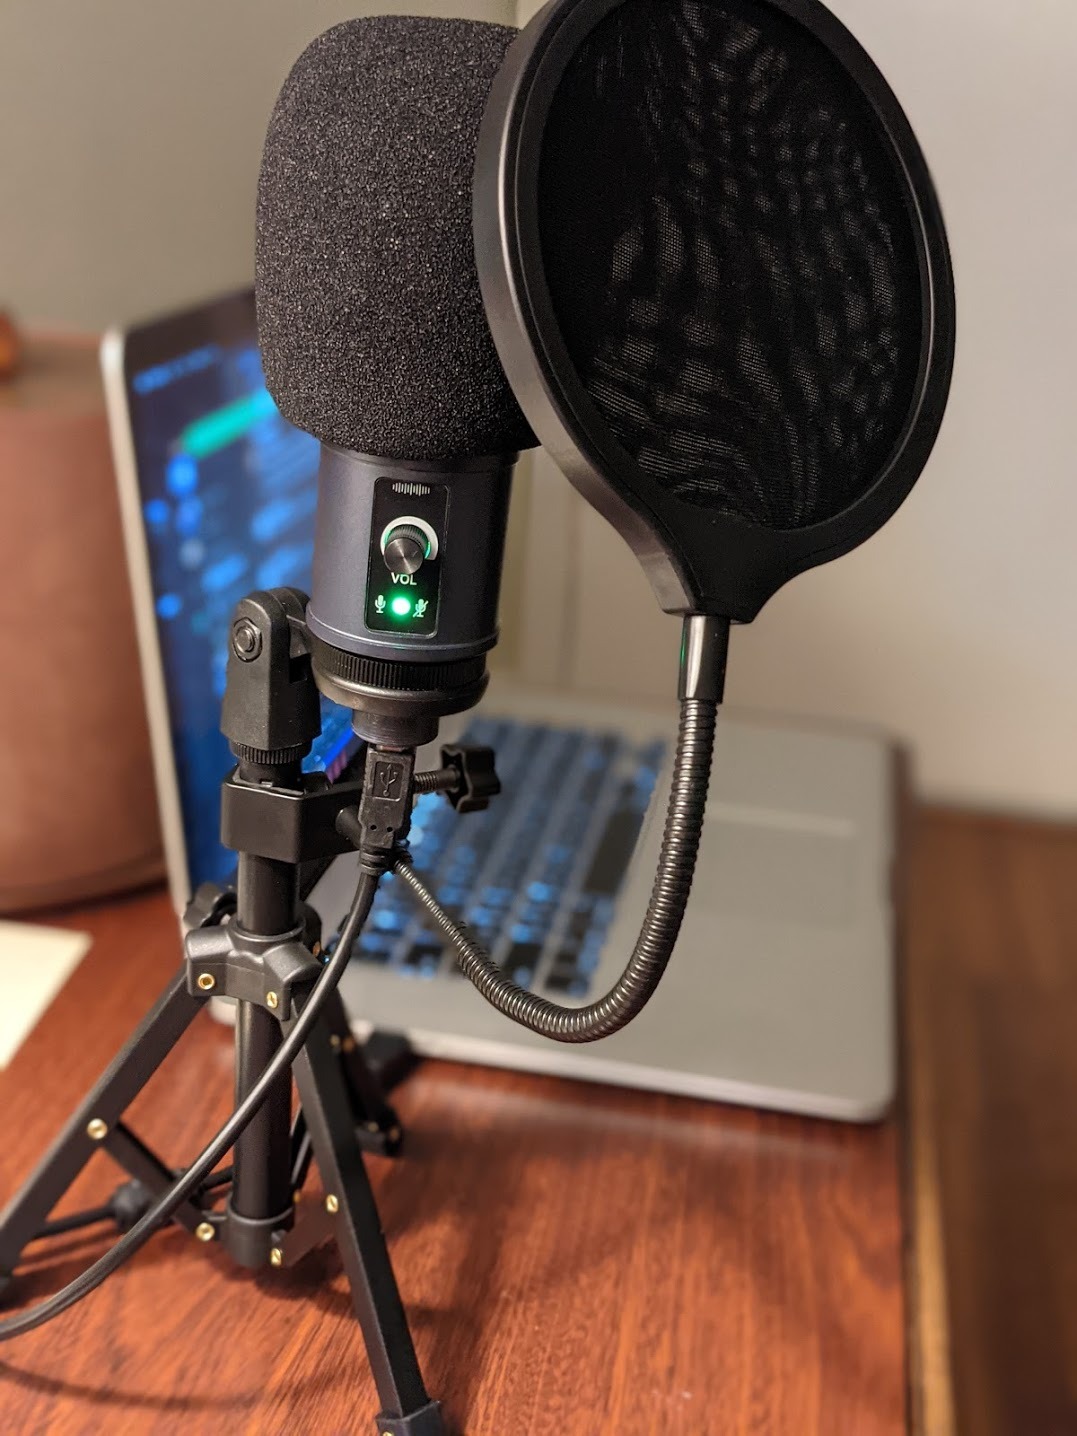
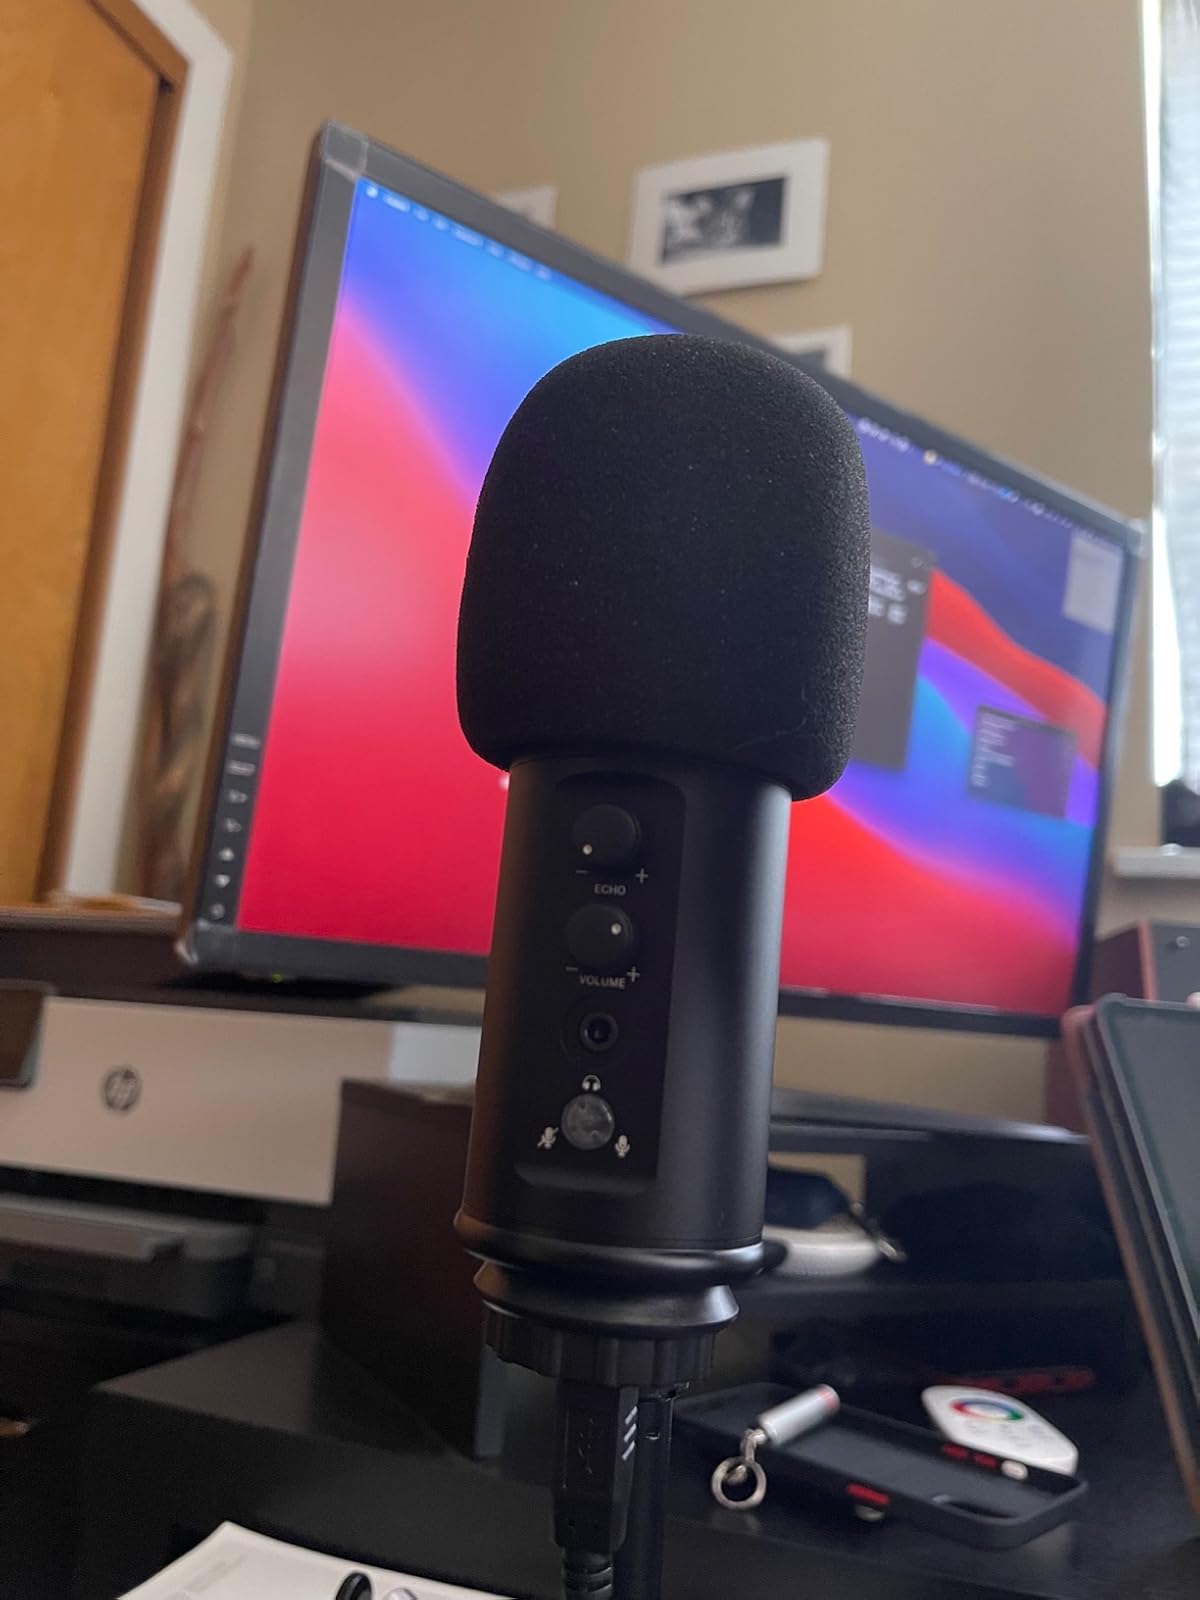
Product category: microphone
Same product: no